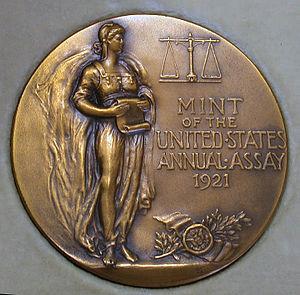
La Commission d'analyse des États-Unis était une agence du gouvernement américain de 1792 à 1980. Sa fonction était de superviser les analyses annuelles des pièces d'or, d'argent et de métaux non précieux produites par la Monnaie des États-Unis pour s'assurer qu'elles étaient conformes aux spécifications. Bien que certains membres aient été désignés par la loi, la commission, qui était renouvelée chaque année, se composait pour l'essentiel d'éminents Américains, dont des numismates. La nomination à la commission d'analyse était très recherchée, en partie parce que les commissaires recevaient une médaille commémorative. Ces médailles, différentes chaque année, sont extrêmement rares, à l'exception de celle de 1977, qui a été vendue au grand public.